Arbëreshë people

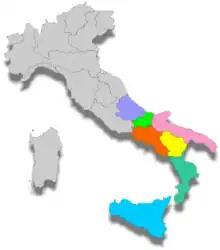
The regions of Italy where there is an Albanian minority

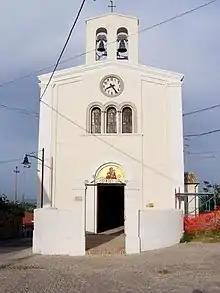
Villa Badessa (Badhesa) in Abruzzo

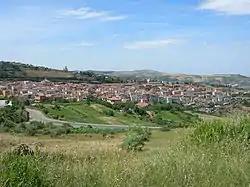
Barile (Barilli) in Basilicata

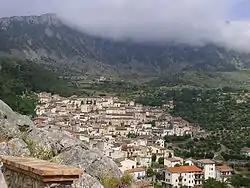
Civita (Çifti) in Calabria

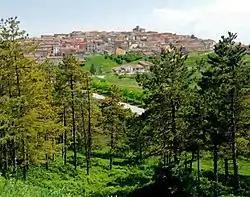
Greci (Katundi) in Campania

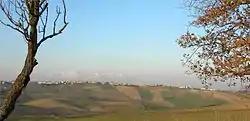
Ururi (Ruri) in Molise

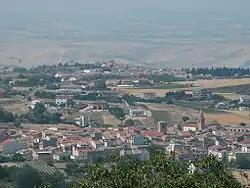
Casalvecchio (or Kazallveqi), in Apulia

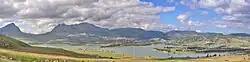
Piana degli Albanesi (Hora e Arbëreshëvet) in Sicily

The Arbëresh villages maintain two or three names, an Italian one as well as one or two native Arbëresh names by which villagers know the place. The Arbëreshë communities are divided into numerous ethnic islands corresponding to different areas of southern Italy. However, some places have already lost their original characteristics and the language, and others have totally disappeared. Today, Italy has 50 communities of Arbëreshë origin and culture, 41 municipalities and 9 villages, spread across seven regions of southern Italy, forming a population of about 100,000. Some cultural islands survive in the metropolitan areas of Milan, Chieri, Turin, Rome, Naples, Bari, Cosenza, Crotone and Palermo. In the rest of the world, following the migrations of the twentieth century to countries such as Canada, Chile, Brazil, Argentina, Uruguay and the United States, there are strong communities that keep Arbëreshë traditions alive.